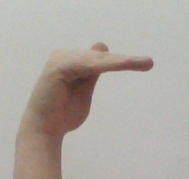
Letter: khaa